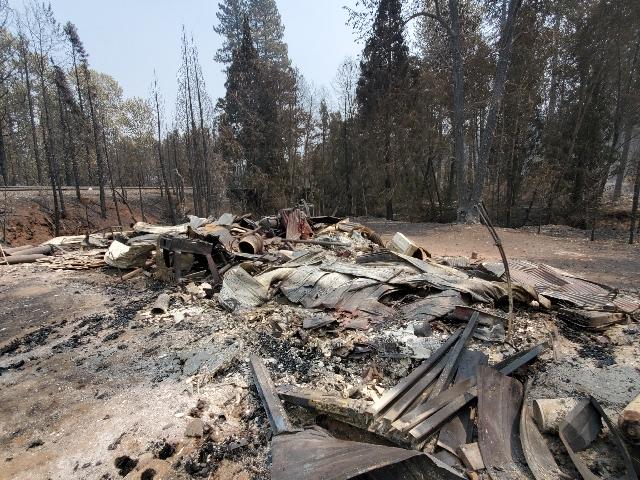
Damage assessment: destroyed